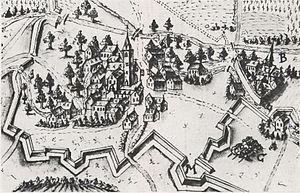
Le monastère de Liebenau se trouve dans le quartier de Hochheim à Worms en Rhénanie-Palatinat en Allemagne. Liebenau était situé à l'est de la région de Hochheim, à proximité de la frontière avec la région de Neuhausen, près du pont à travers le Pfrimm et de Steuben-Straße d'aujourd'hui. Il y a des rues nommées Engelmannstraße et Holderbaumstraße dans la région, nommées d'après les fondateurs du monastère, Johann Engelmann et Lieba Holderbaum.